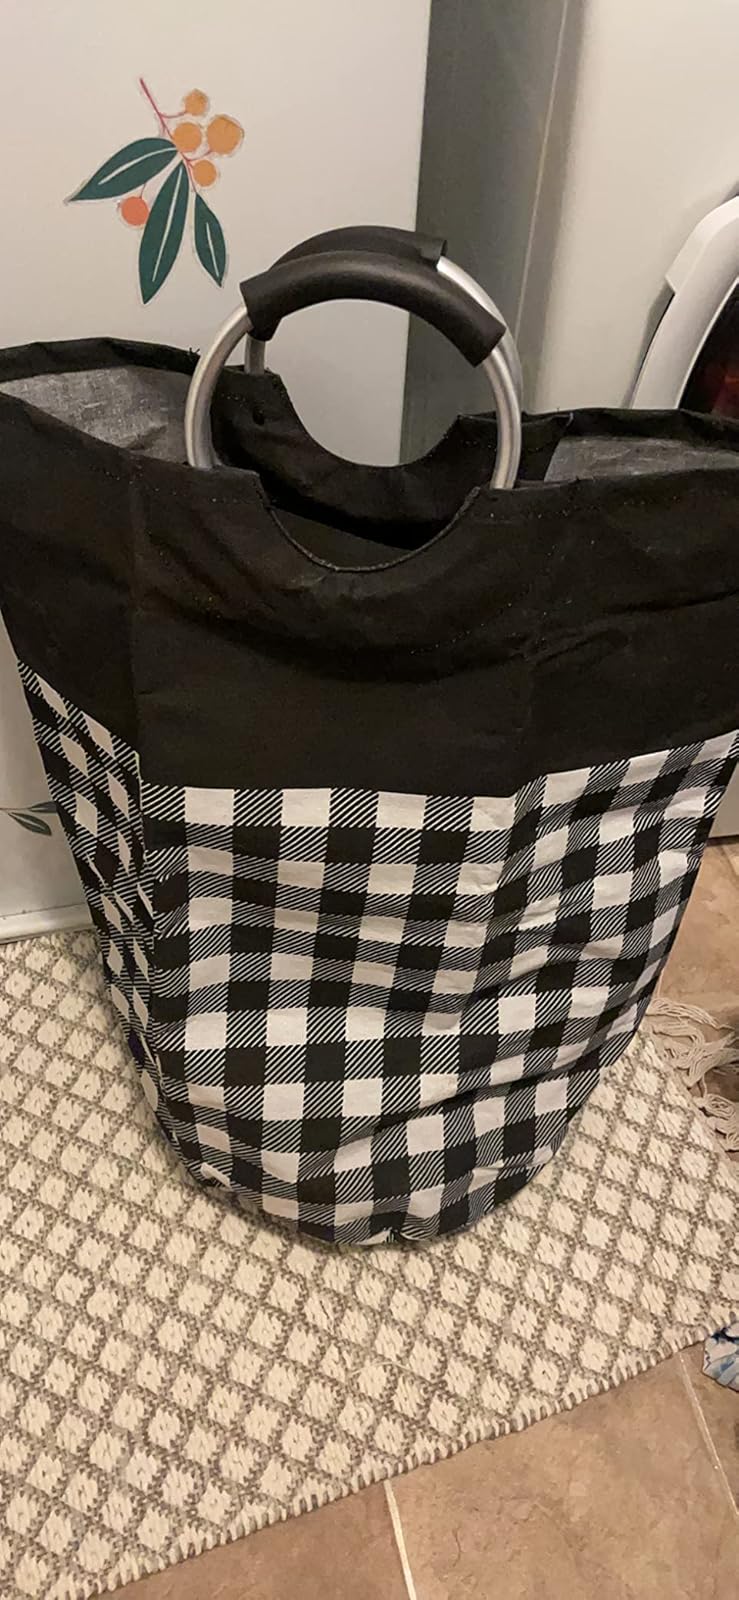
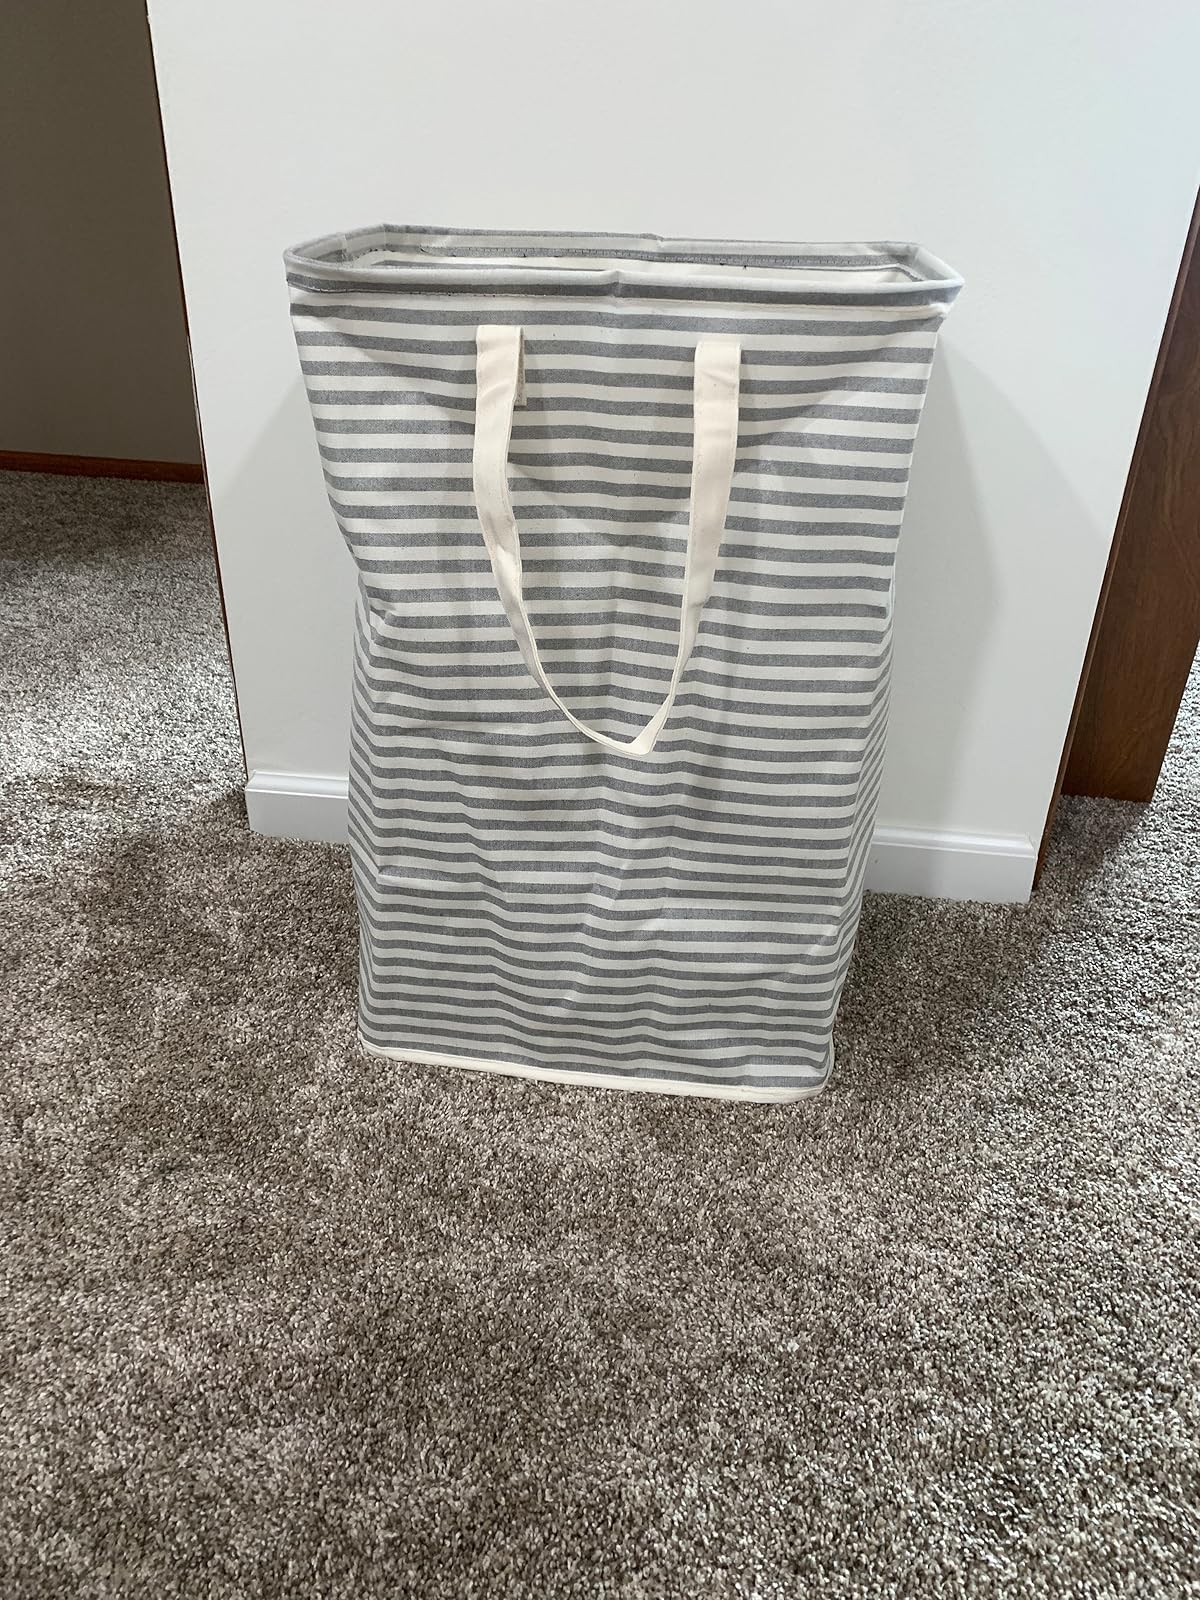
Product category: items_hamper
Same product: no